Pradeep Chandran Nair

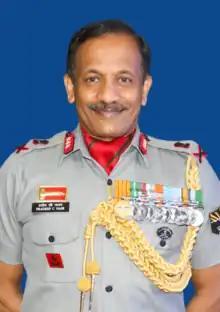

Lieutenant General Pradeep Chandran Nair PVSM, AVSM, YSM is a retired general officer of the Indian Army. He last served as the 21st Director General of Assam Rifles.